Childe Hassam

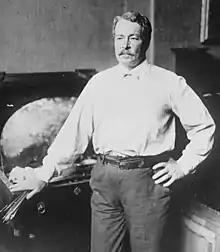

Frederick Childe Hassam (October 17, 1859 – August 27, 1935) was an American Impressionist painter, noted for his urban and coastal scenes. Along with Mary Cassatt and John Henry Twachtman, Hassam was instrumental in promulgating Impressionism to American collectors, dealers, and museums. He produced over 3,000 paintings, oils, watercolors, etchings, and lithographs over the course of his career, and was an influential American artist of the early 20th century.